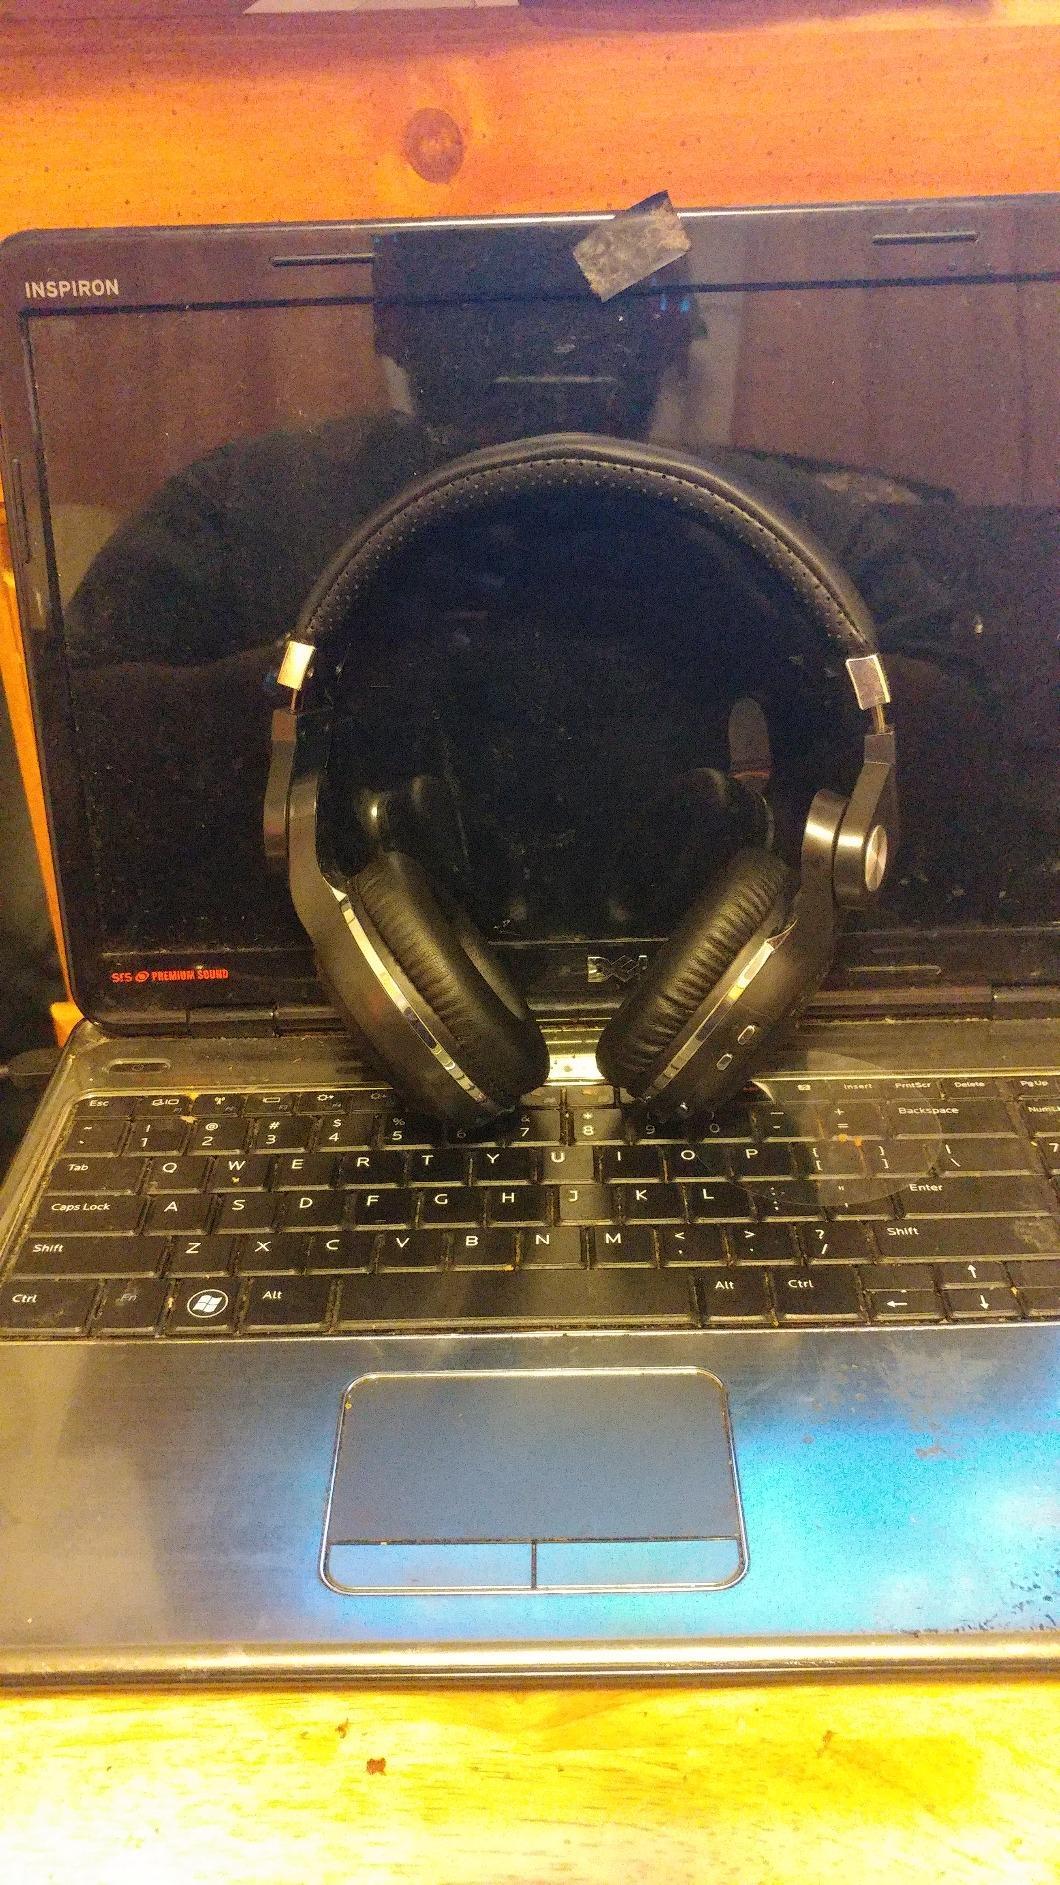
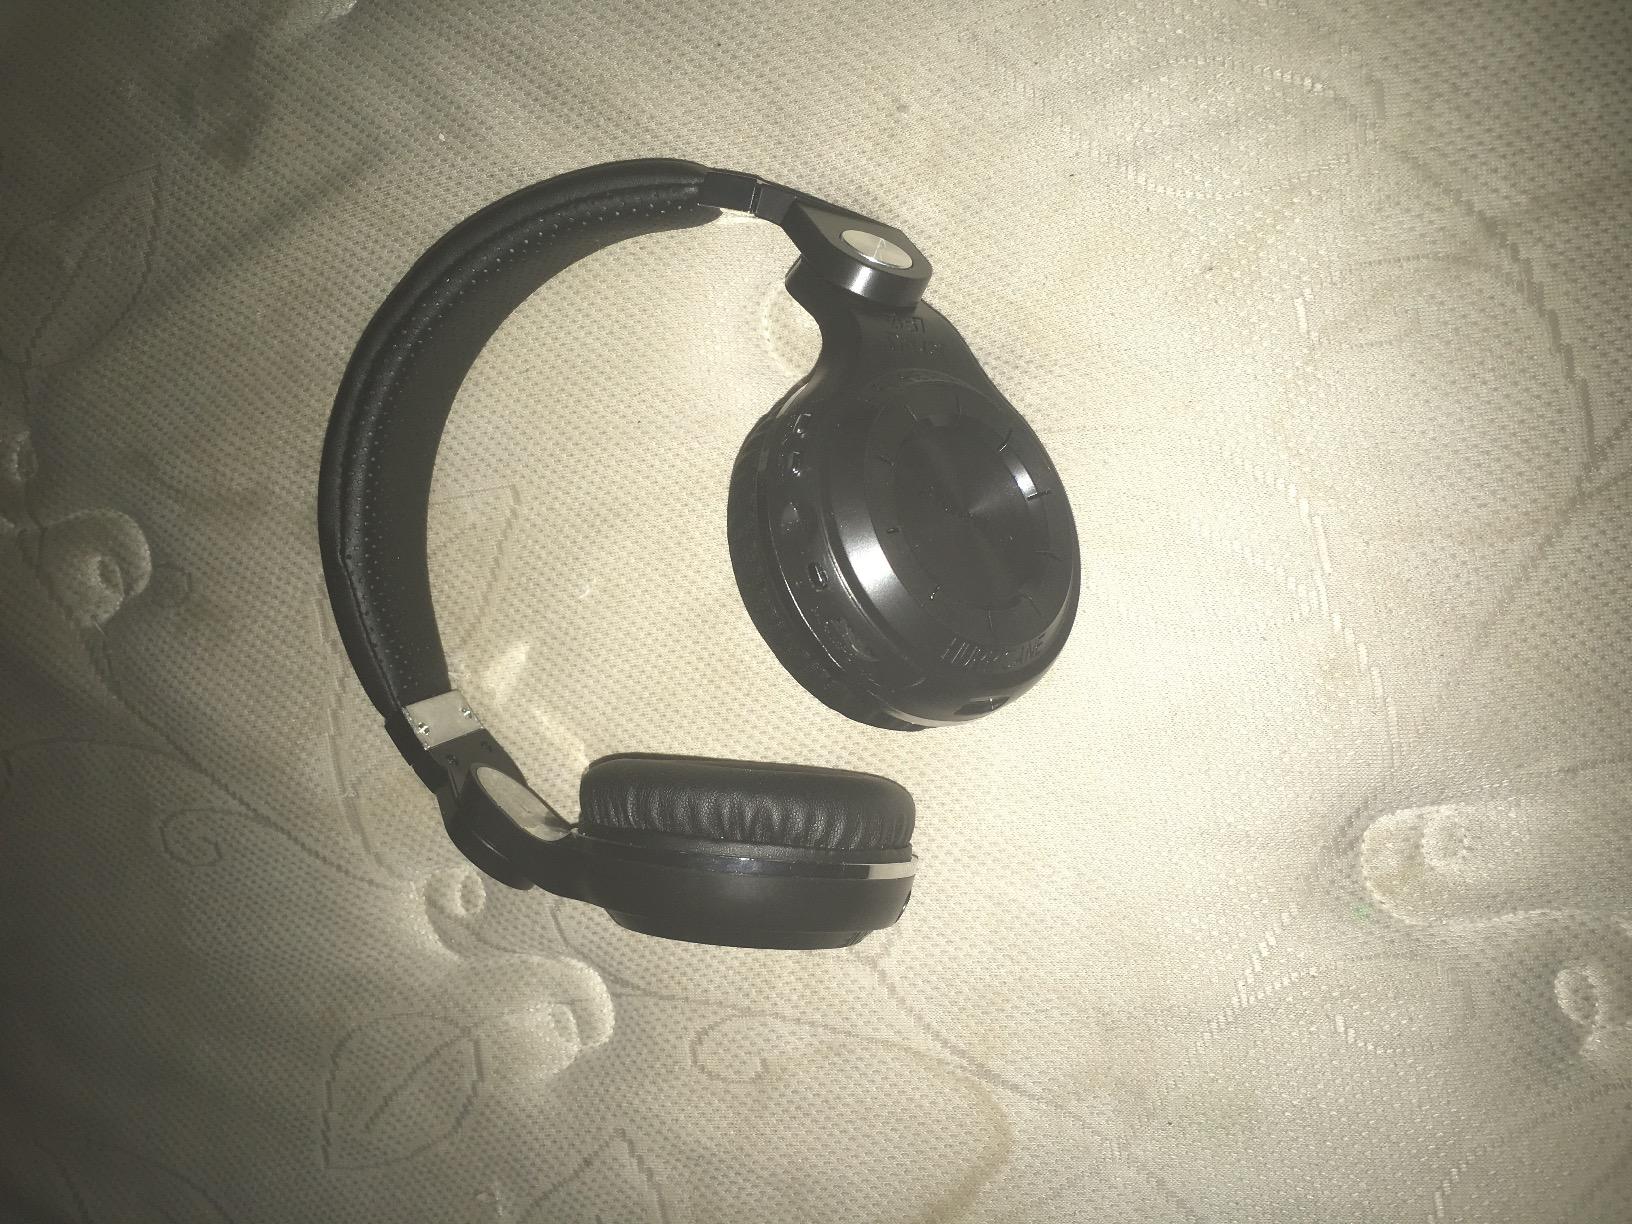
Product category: headphones
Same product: yes